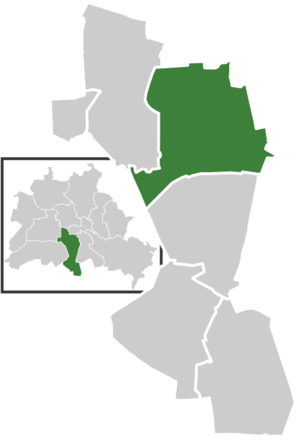
Tempelhof
Kort over Berlin, med Tempelhof i grønt
Tempelhof er en tidligere bydel i Berlin. I 2001 blev den slået samen med Schöneberg, og de udgør nu bydelen Tempelhof-Schöneberg. Den berømte Tempelhof lufthavn ligger her.